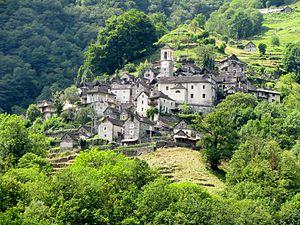
Verzasca est une future commune suisse du canton du Tessin, située dans le district de Locarno.
Corippo est une commune suisse du canton du Tessin, située dans le val Verzasca, dans le district de Locarno.